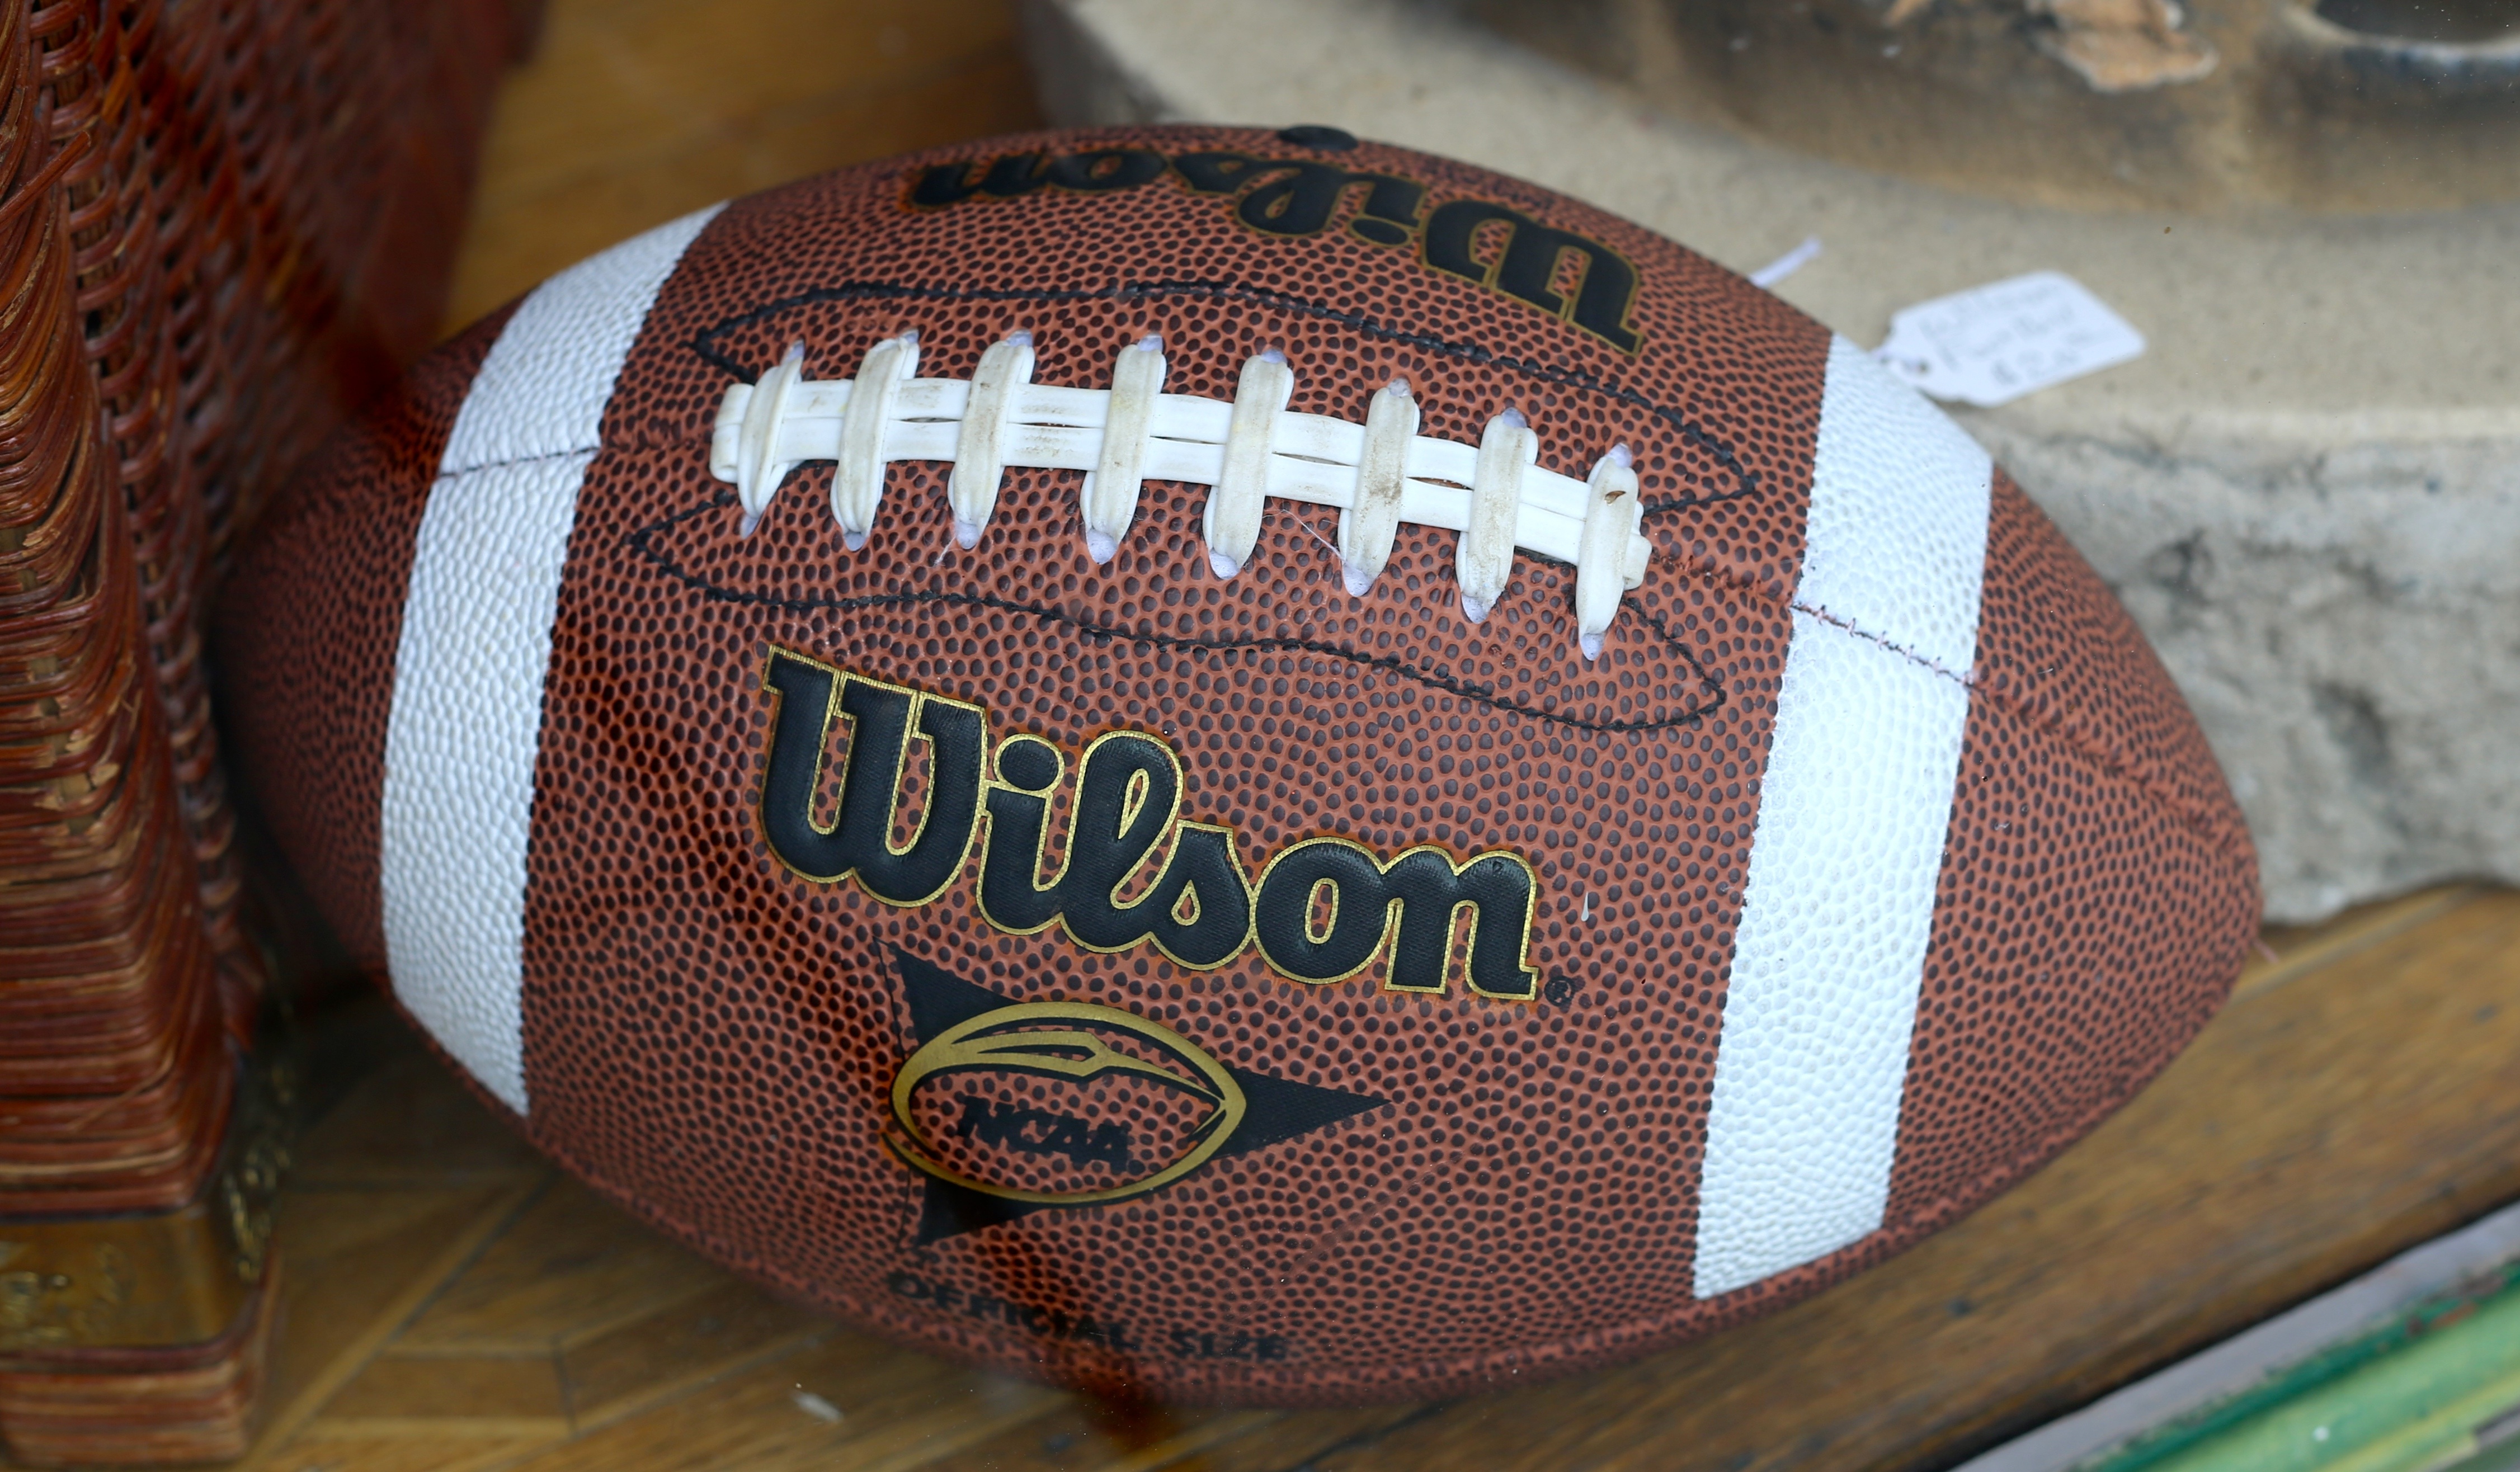
sport, leather, game, play, recreation, athletic, equipment, lace, brown, football, player, competition, american, team, sports, ball, stitch, league, oval, touchdown, recreational, pigskin, endzone